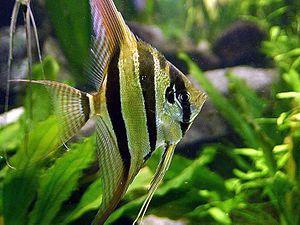
Le scalaire haut, aussi appelé altum est une espèce de poissons de la famille des Cichlidae. Il se rencontre dans les eaux très douces et acides du bassin de l'Orénoque et du réseau nord du Rio Negro, dans des zones à faible courant.